Vice Media

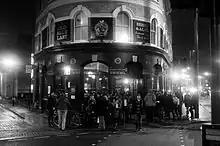
The Old Blue Last pub in 2012

In 2004 Vice acquired a pub and music venue in Shoreditch, East London named The Old Blue Last, in which a live music program entitled "Live at the Old Blue Last" is filmed. After Vice bought the Old Blue Last in 2004, it underwent a series of improvements, with most taking place in 2010. In 2012, Vice began selling beer under the Old Blue Last label.